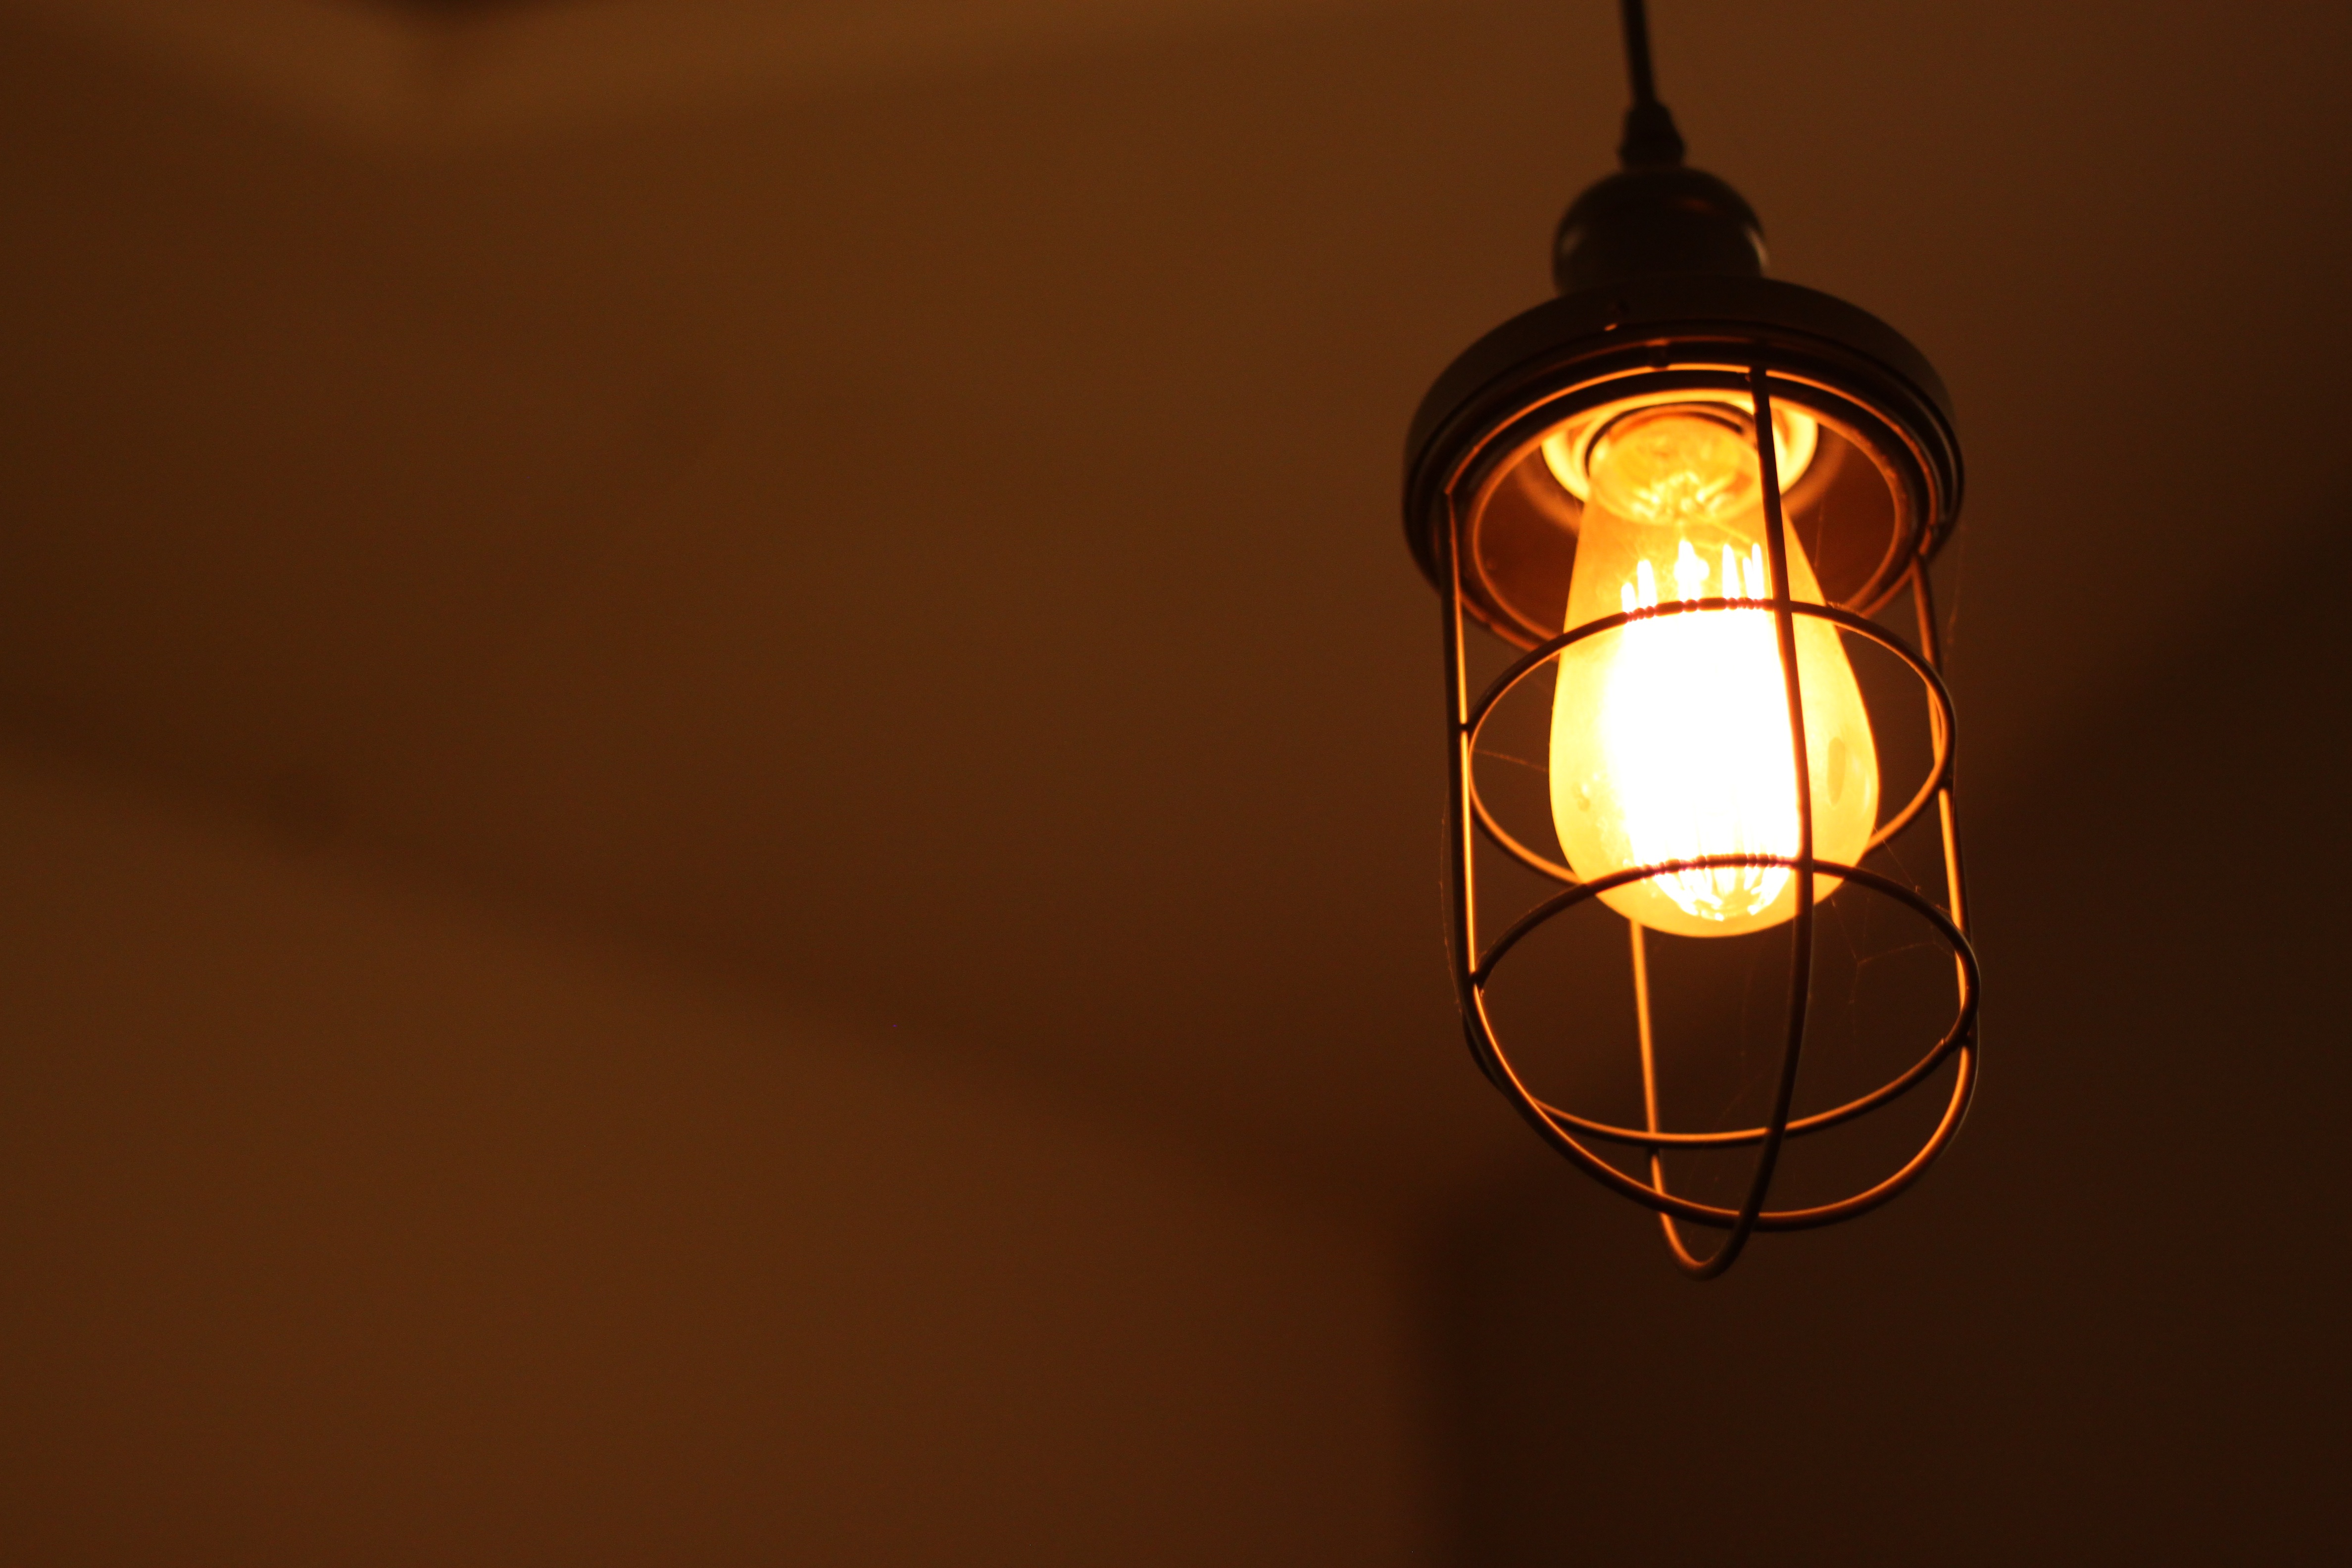
light, lantern, darkness, street light, lamp, yellow, lighting, light fixture, chandelier, incandescent light bulb